Karni Mata

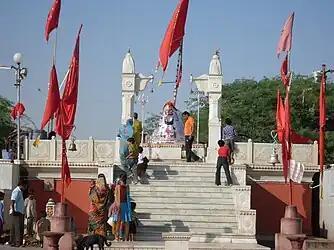
Bhairav Temple at Kodamdesar

Rao Jodha was an ambitious ruler and Mandore and its fort were not adequate since he had plans for a larger capital commanded by a stronger fort. He chose a site five miles away, which had low hills for protection and a view above the adjacent hills and terrain. An ascetic named Jogi Chidyanath lived there and refused to move when asked. So Rao Jodha sought help from Karniji. Amaraji Barhath (whom Rao Jodha addressed as 'Kakosa' and also a close ally of Jodha), was chosen to personally carry the invitation to Deshnoke because of his high status, and the fact that he belonged to the clan in which Karniji was married. Amaraji was accompanied by the Rajpurohit of the Rathores (the estate holder of Tinwari) whose ancestors came with Rao Siha to Marwar. They soon reached Deshnoke and conveyed the invitation to Karniji, which was accepted.